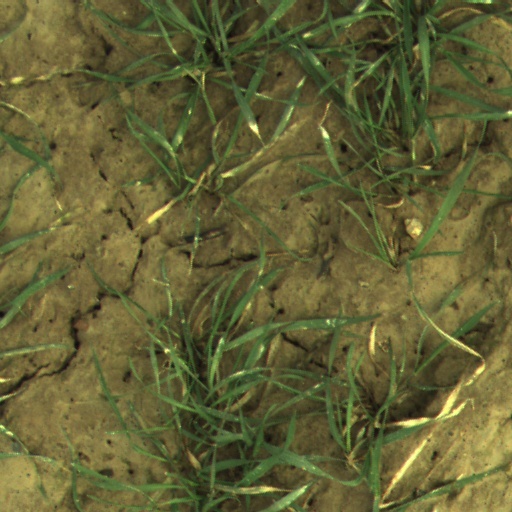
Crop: wheat